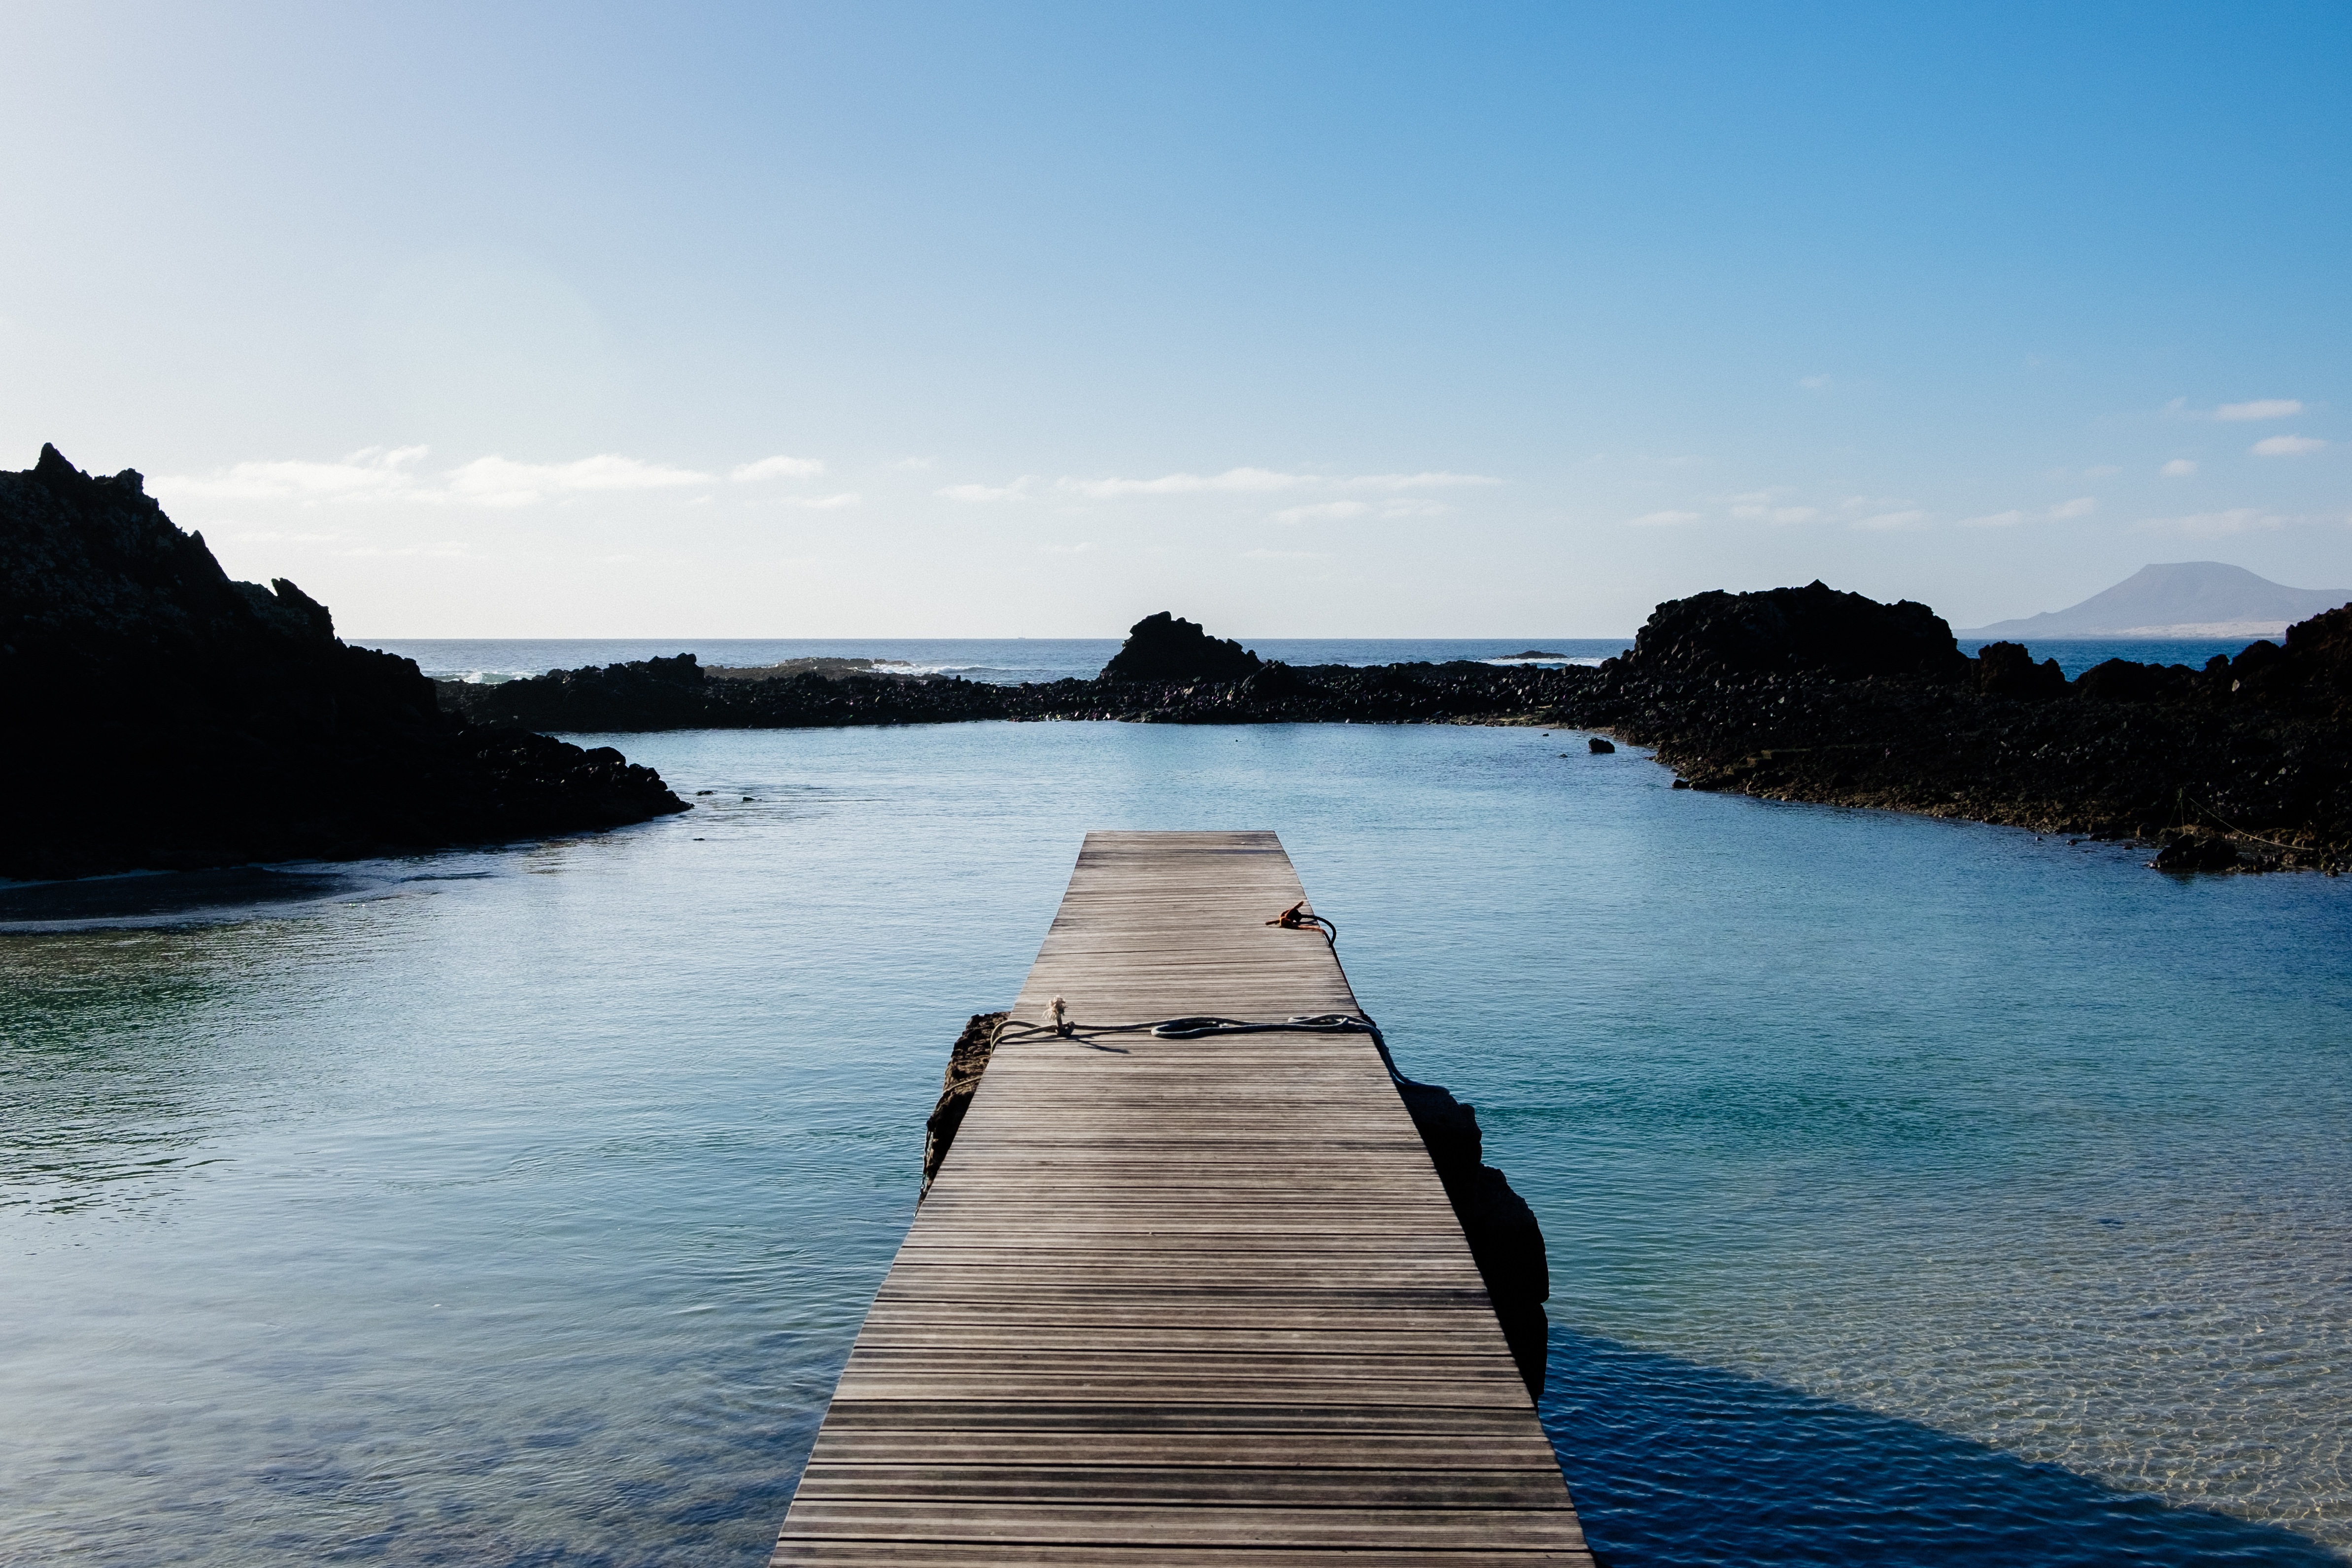
sea, shore, water, coast, body of water, horizon, ocean, beach, reflection, vacation, bay, morning, rock, lake, dusk, vehicle, reservoir, wave, cove, sand, cape